Aeroflot Flight 2415

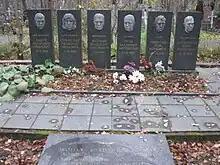
Memorial to the crew of flight 2415

Flight 2415 took off from Moscow-Sheremetyevo International Airport despite bad weather at 6:53 local time. On board the plane were the six crew members as well as 67 passengers, including four children. The weather forecast for the evening was cloudiness limiting visibility to at best with mild winds.